Embodied cognition

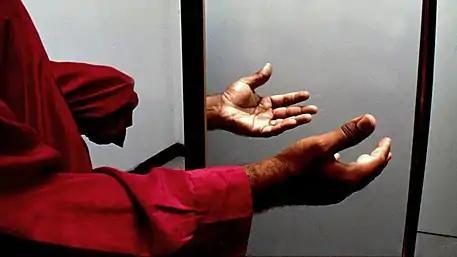
The experience of the phantom limb illusion, which occurs after a limb has been amputated

The procedures and methods of investigation in clinical neuropsychology have been directly influenced by localization and computational approaches to cognition. These techniques have made numerous contributions to the development of clinical practice. Embodied cognition broadens the scope of clinical practice by providing a more comprehensive view of cognitive processes under both normal and pathological conditions by highlighting the role of the body and sensory-motor experience in cognition. Thereby, challenging the integration of embodied cognitive practices in clinical assessment and diagnosis processes. For instance, there exist a number of interventions and therapies which are incorporating the ability of the body to influence cognitive states to aid individuals with psychological difficulties. An example is the already established use of behavioral treatments for children's disorders such as autism. Another example of embodied integrative therapies involves sensorimotor retraining as well as stimulation techniques to prevent, reduce, or release pain associated with phantom limbs. Also, fields of psychotherapy (body oriented psychotherapy and somatic psychology), which are prominent in Europe and encompasses embodied interventions such as dance and movement therapy, have begun to receive more empirical support. Vittorio Guidano's post-rationalist cognitive therapy builds on Humberto Maturana and Francisco Varela's theory of autopoiesis and postulates that human knowledge is emotional and embodied. One of the most common integrative treatments of mental illness to the western psychosocial sphere is via mindfulness practices and exercise.